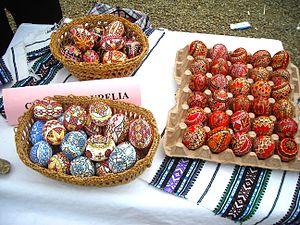
La culture de la Moldavie, pays enclavé d'Europe du Sud-Est, désigne d'abord les pratiques culturelles observables de ses habitants. Dans l'État de la République de Moldavie, se croisent, entre autres, la culture latine de Moldavie et la culture slave en Moldavie. Pour la culture de la Moldavie roumaine, voir l'article Culture de la Roumanie.
Les fêtes de printemps en Moldavie sont des fêtes importantes associées à l'idée de renouveau.